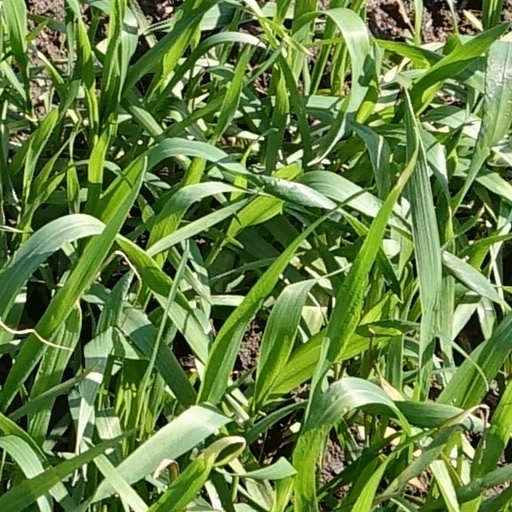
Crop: wheat